Norwegian Agrarian Association

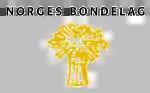

It functions both as a labour union and as a trade union. It negotiates with the Norwegian Farmers and Smallholders Union and the Norwegian Ministry of Labour and Social Inclusion about agricultural subsidies. It has 61,000 members, with 475 local chapters and 14 county chapters.